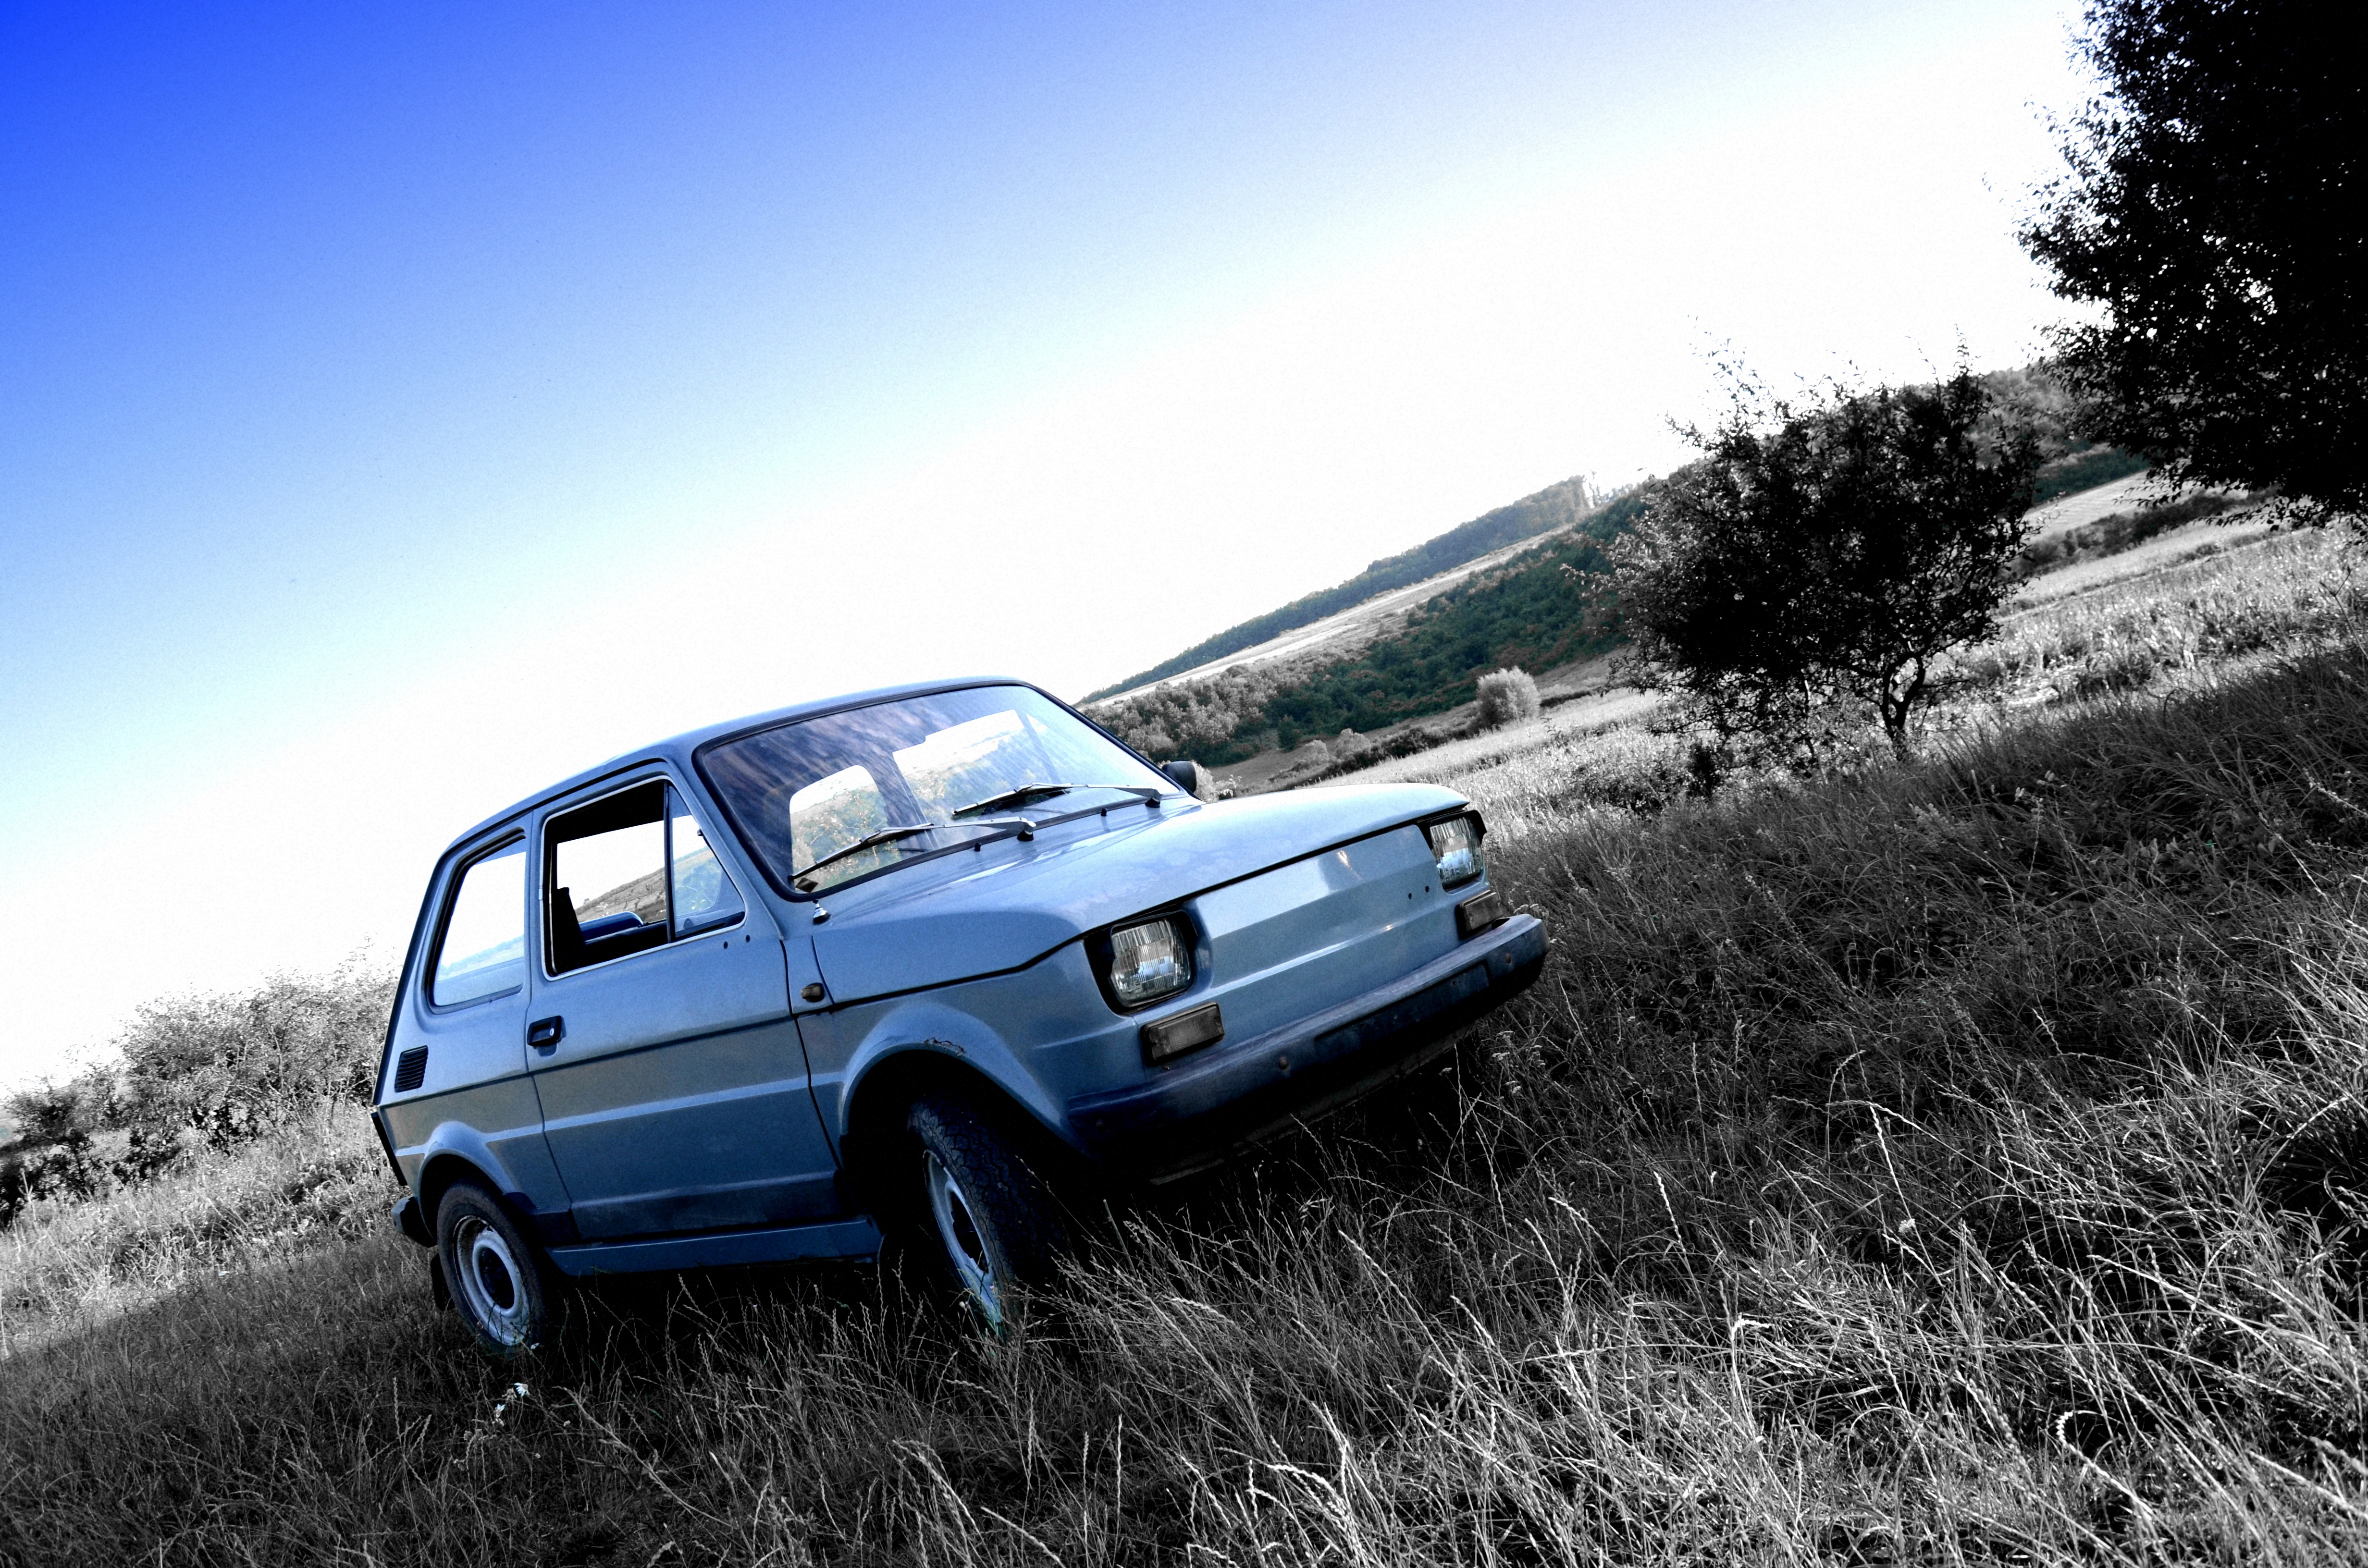
car, field, vehicle, small, auto, sedan, veteran, fso, city car, land vehicle, automobile make, off roading, fiat 126, polski fiat